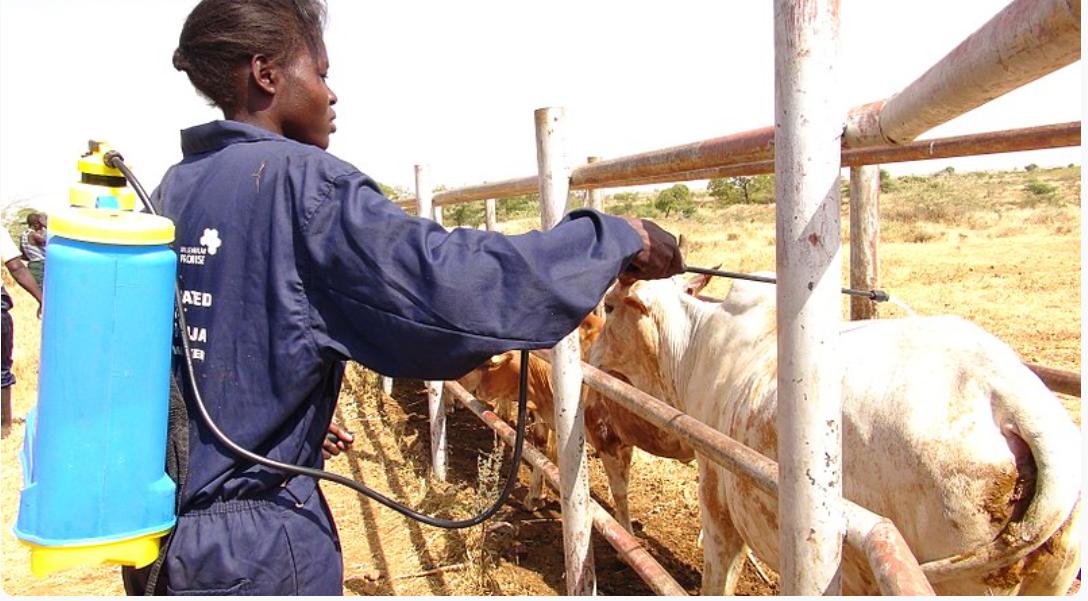
Mwanamke  huyu amevalia sare ya kazi akimwagilia dawa ng'ombe  kwa kutumia [cs]pump [cs]ya kunyunyuzia. Anaonekana yuko kwenye mazingira ya mashambani akiwa karibu na kizimba cha chuma kilichozuia ng'ombe. Hii ni shughuli ya kawaida ya kudhibiti kupe au wadudu wengine kwa ajili ya afya ya mifugo.